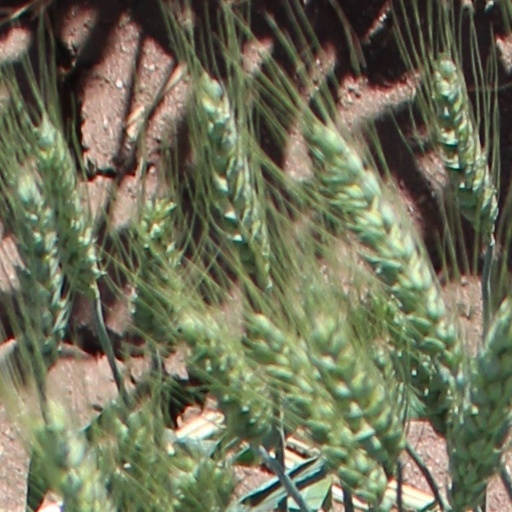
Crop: wheat